Anna Zay

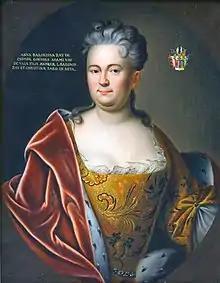
Portrait of Anna Zay.

Anna Zay (1680 – 1733), was a Hungarian writer. She is regarded as a notable member of the early Hungarian baroque poetry. She came from Felvidék Evangelical Lutheran family to her father Baron András Zay (†1685) and her mother Baron Révay Krisztina.